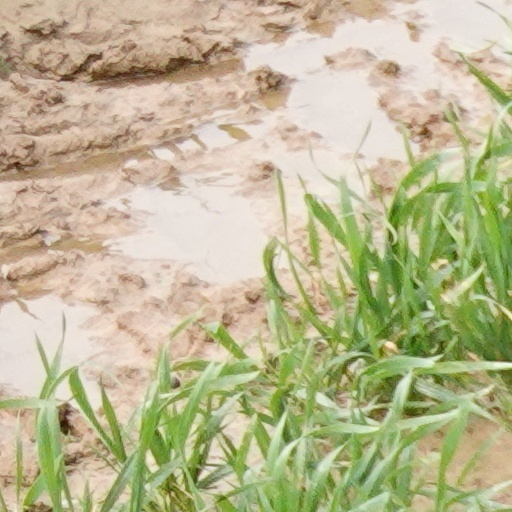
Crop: wheat